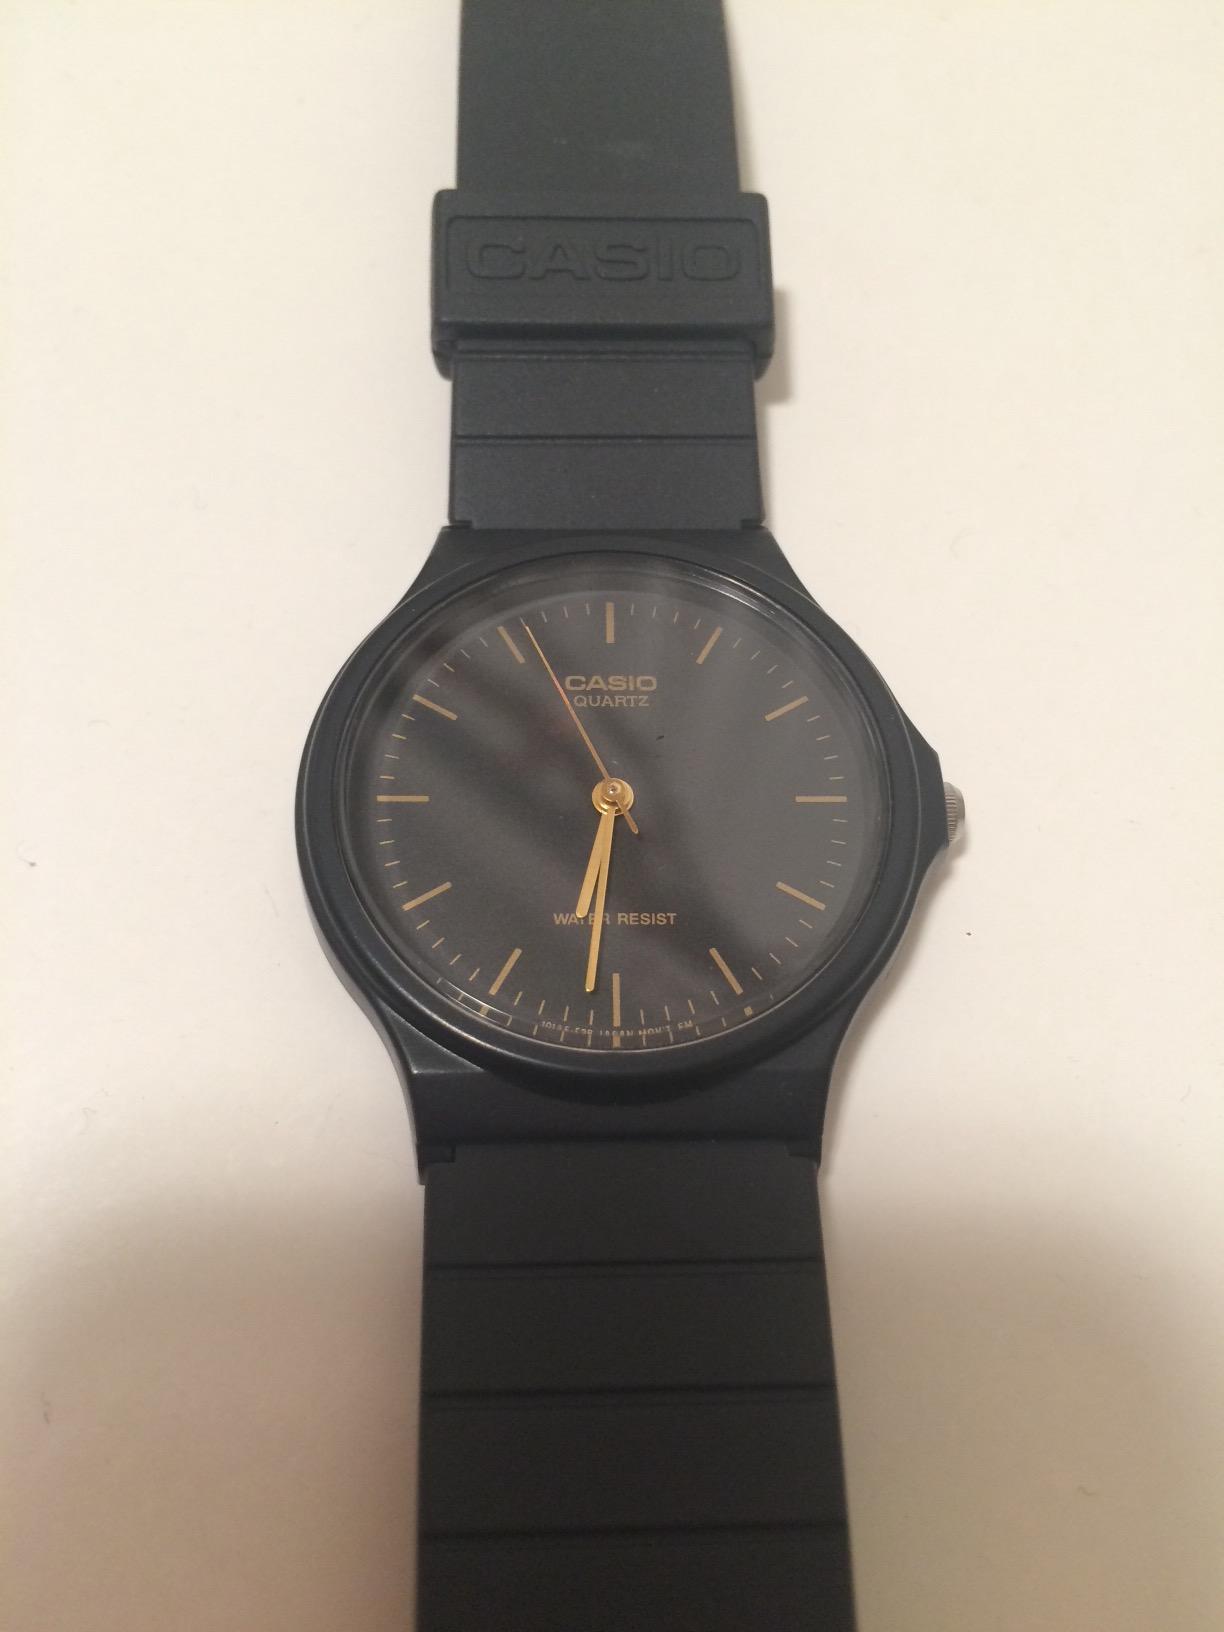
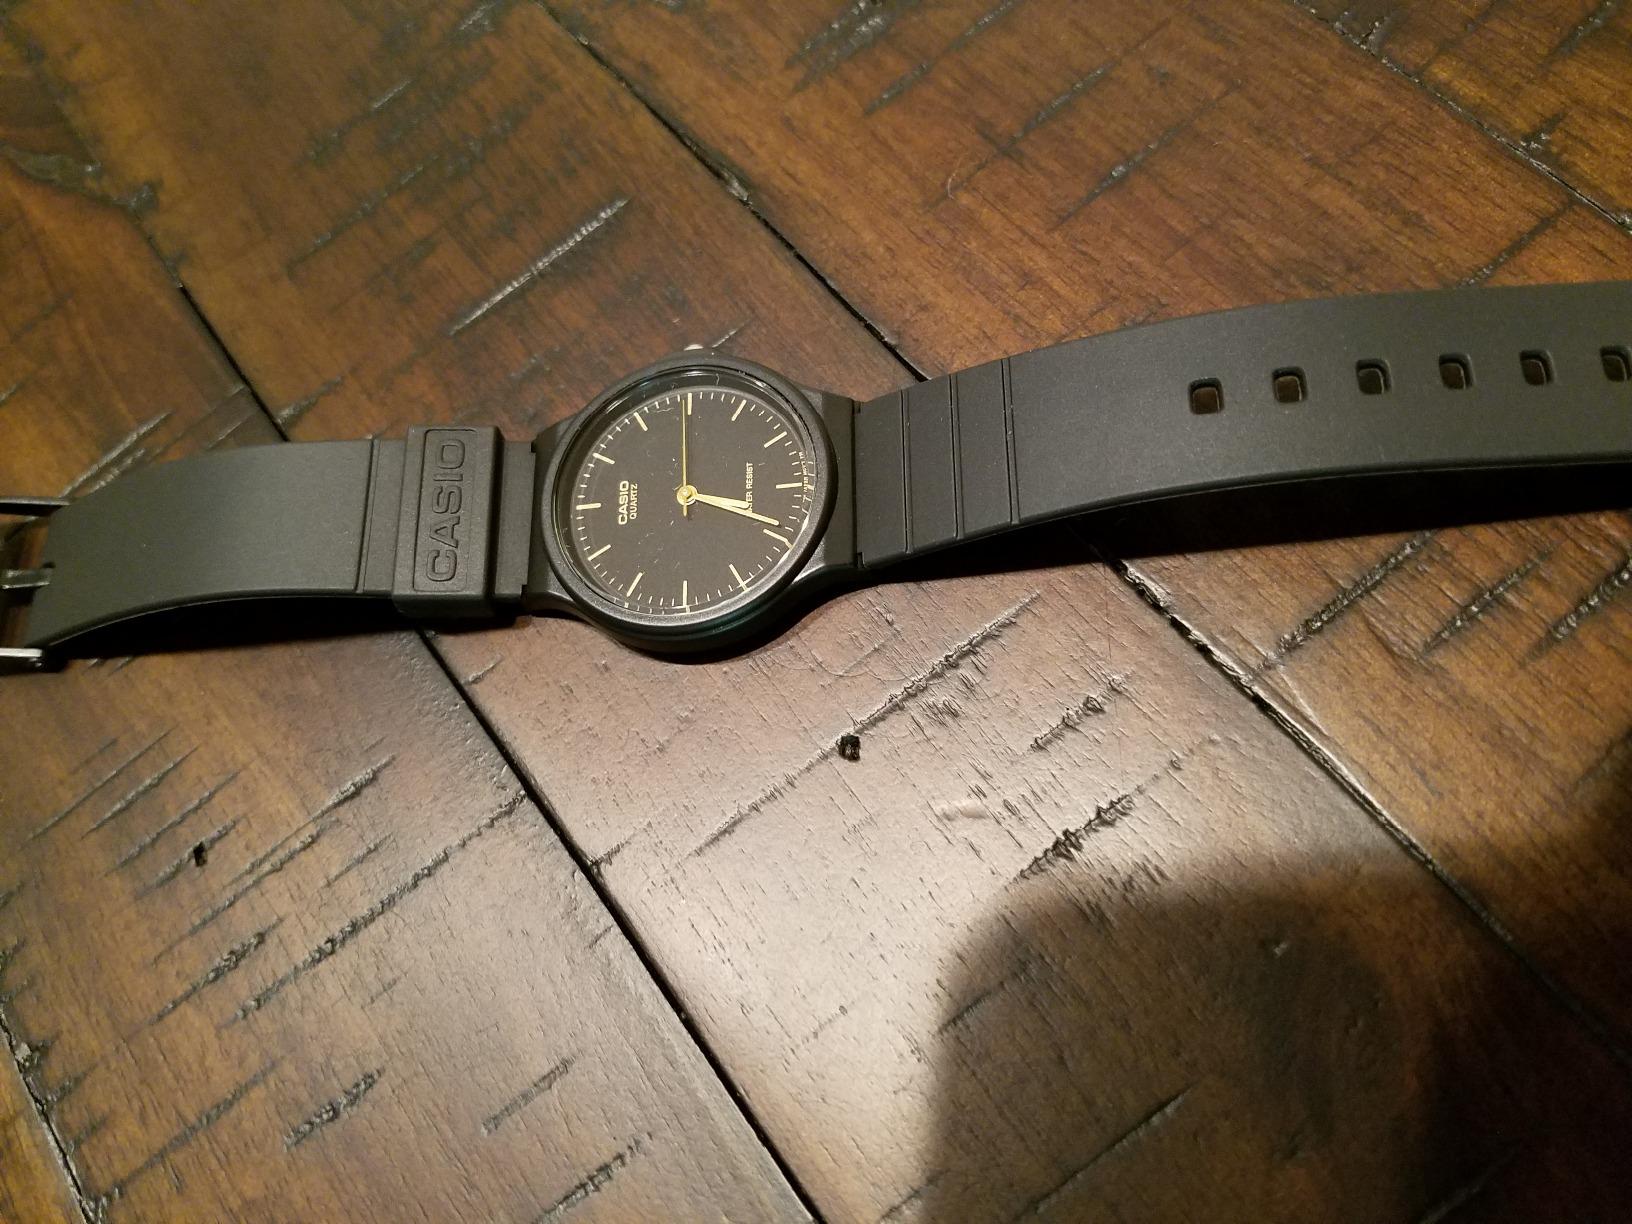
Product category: accessories_watch
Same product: yes